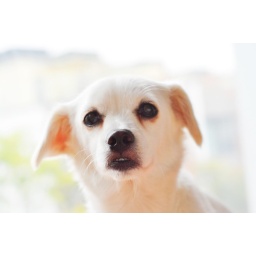
girl by the window